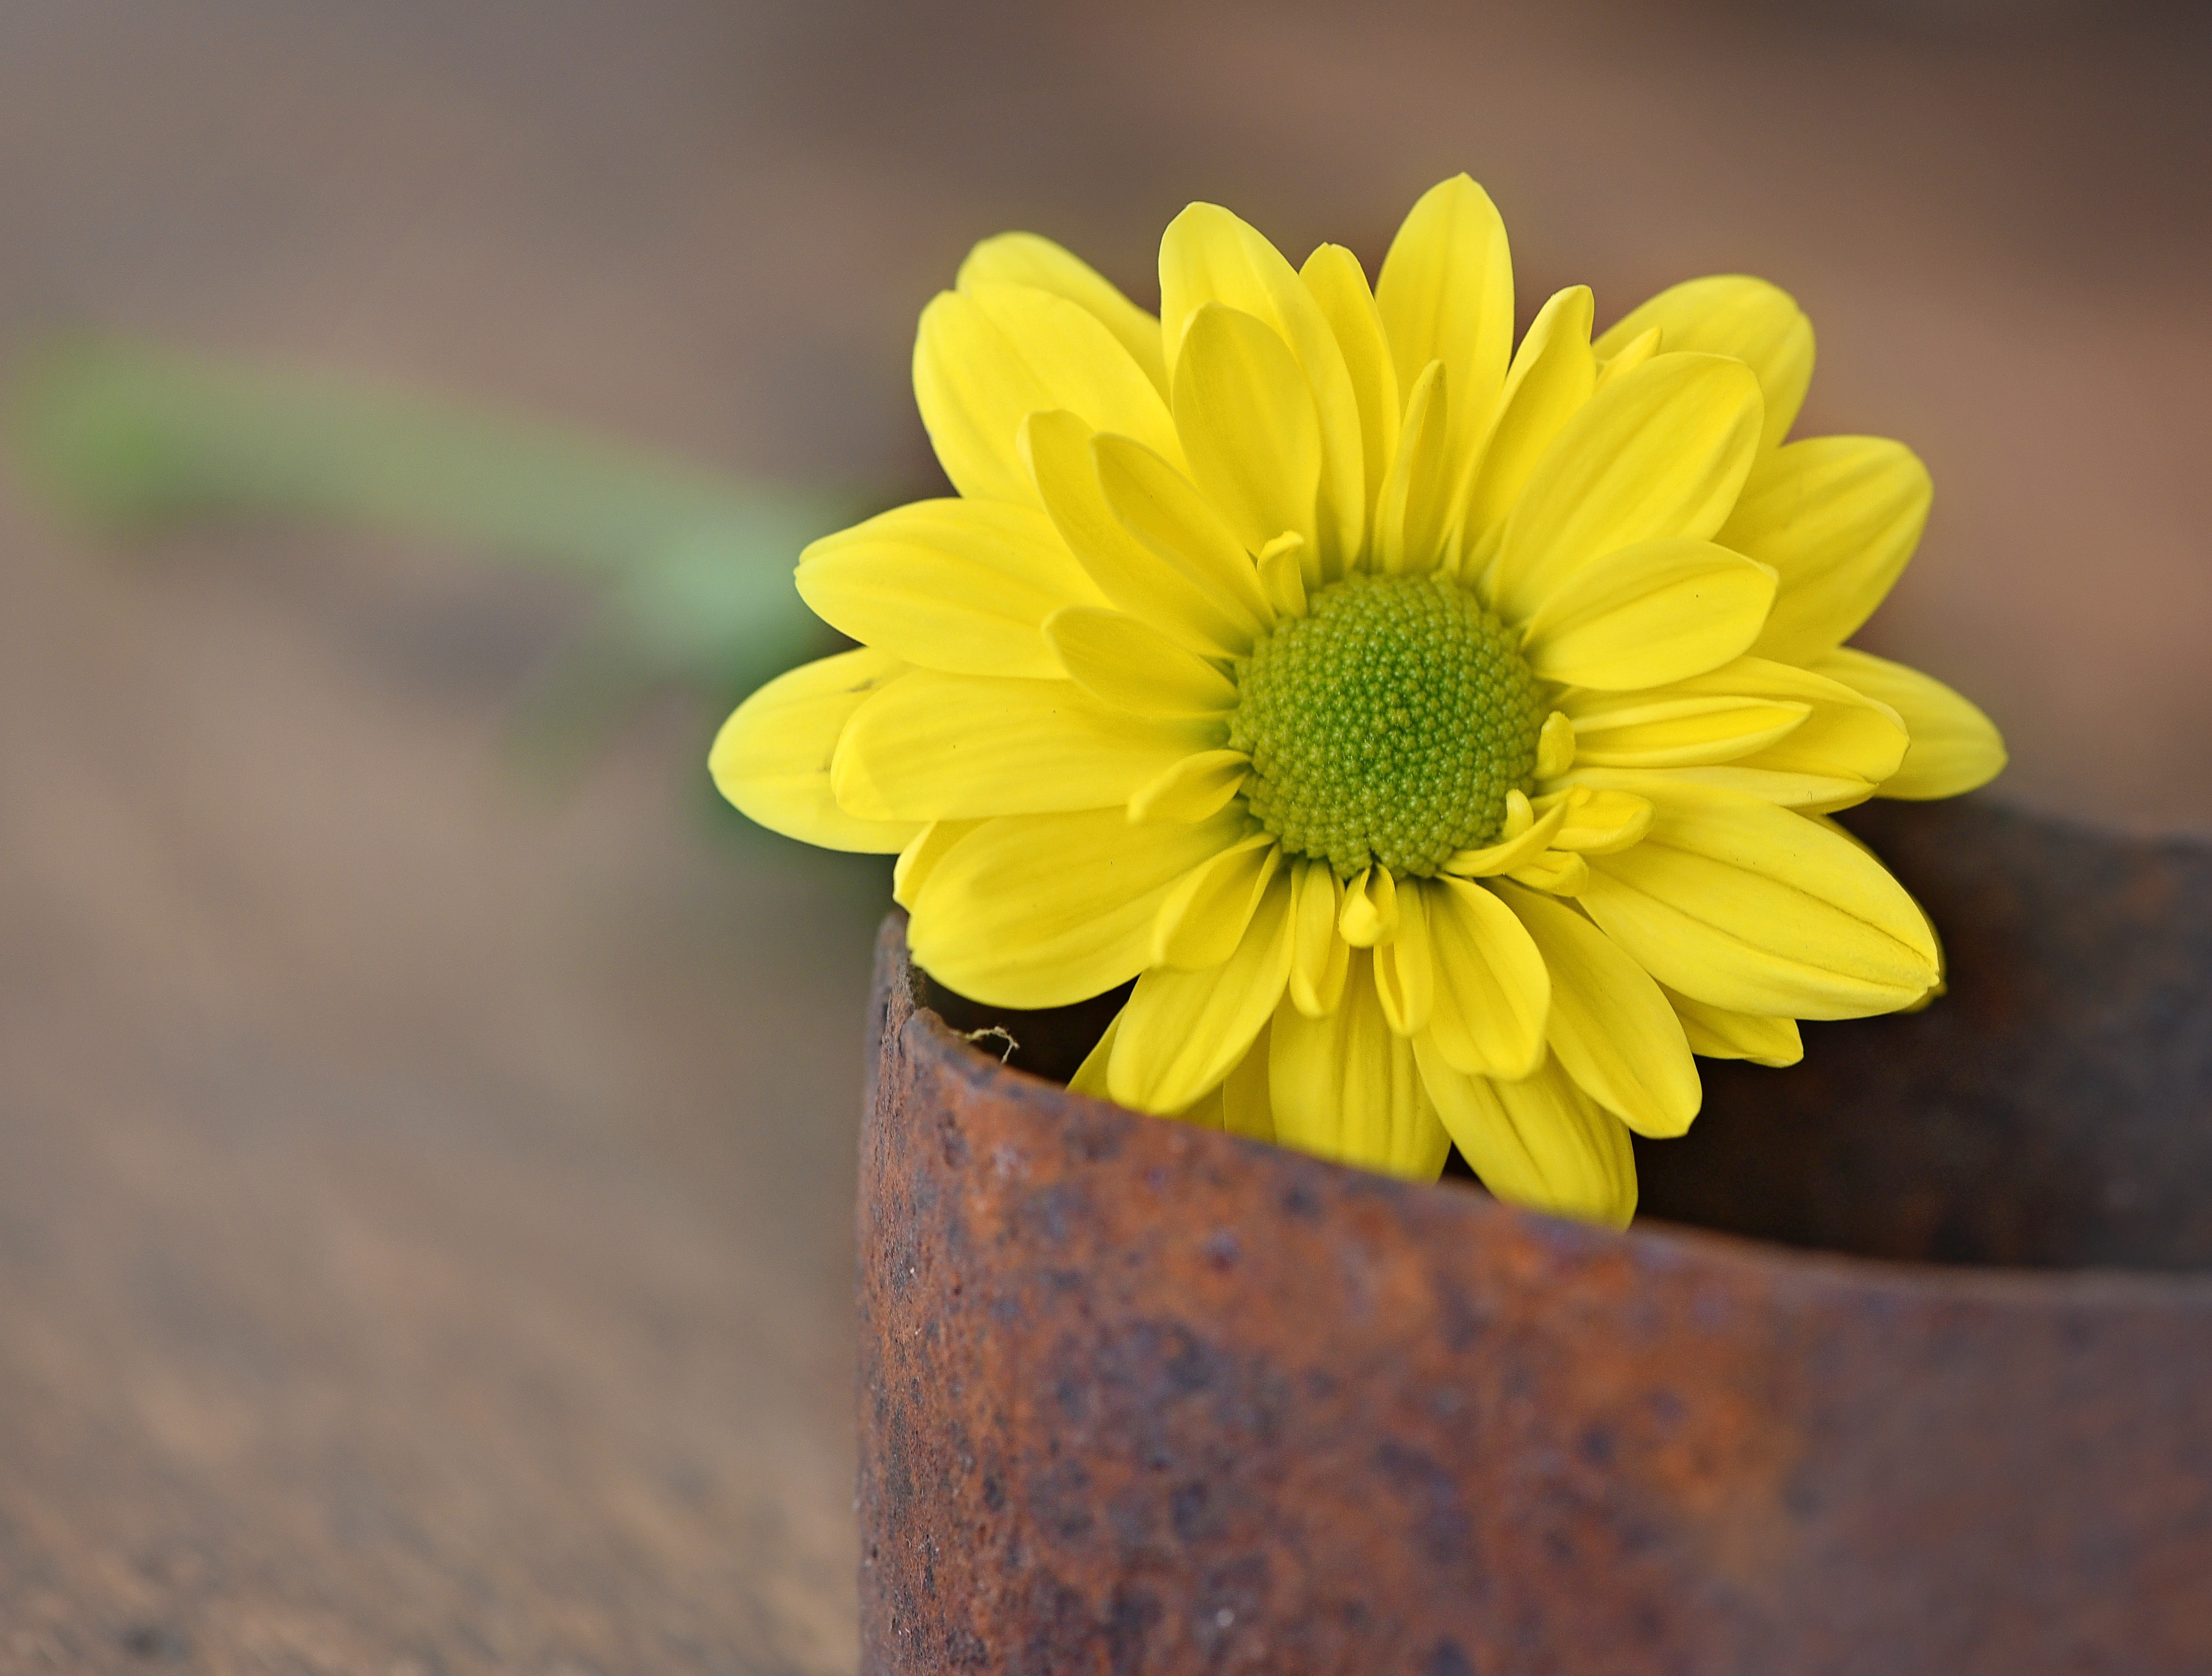
blossom, plant, photography, leaf, flower, petal, bloom, daisy, green, yellow, close, flora, sunflower, yellow flower, close up, iron, spring flower, macro photography, flowering plant, daisy family, schnittblume, tree daisy, plant stem, land plant